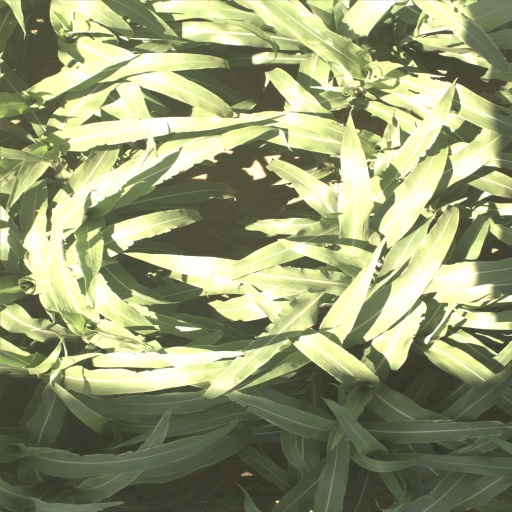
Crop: sorghum